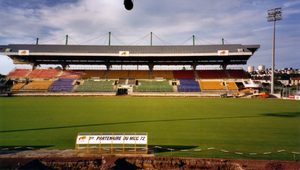
Stade Léon Bollée en rénovation à l'été 2003
Le stade Léon-Bollée était un stade de football de la ville du Mans. Le club professionnel de football du Mans FC y évoluait jusqu'en janvier 2011 avant l'ouverture du nouveau stade de la ville du Mans, le MMArena.